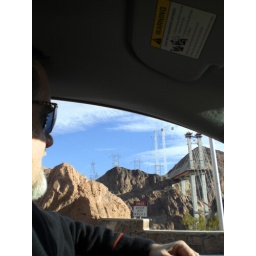
new bridge under construction over the colorado river at hoover dam, nevada-arizona border, u.s.a.